Sadegh Hedayat

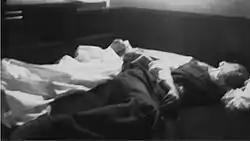
Hedayat's corpse in Paris, following his 9 April 1951 suicide

Hedayat traveled and stayed in India from 1936 until late 1937 (the mansion he stayed in during his visit to Bombay was identified in 2014). Hedayet spent time in Bombay learning the Pahlavi (Middle Persian) language from the Parsi Zoroastrian community of India. He was taught by Bahramgore Tahmuras Anklesaria (also spelled as Behramgore Tehmurasp Anklesaria), a renowned scholar and philologist. Nadeem Akhtar's "Hedayat in India" provides details of Hedayat's sojourn in India. In Bombay Hedayat completed and published his most enduring work, "The Blind Owl", which he had started writing, in Paris, as early as 1930. The book was praised by Henry Miller, André Breton, and others, and Kamran Sharareh has called it "one of the most important literary works in the Persian language".